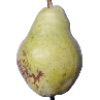
Label: Pear Williams 1